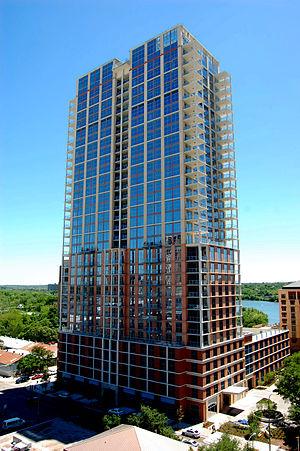
Depuis la construction du Bank of America Center en 1975, 15 immeubles de 100 mètres de hauteur et plus ont été construits à Austin au Texas dont la majorité depuis l'an 2000, la ville se développant très rapidement.
Le Four Seasons Residences Austin est un gratte-ciel résidentiel de 120 mètres de hauteur construit à Austin au Texas de 2007 à 2010. Il comprend 320 logements répartis sur 32 étages. En juin 2011 c'était le 9° plus haut immeuble d'Austin.